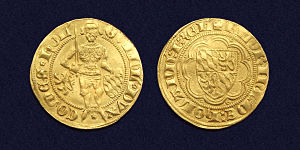
Nederlandske gylden / Historie
Hollandske guldgylden præget af grev Willem V af Holland 1350-1389.
Gylden var en møntenhed, som brugtes i Nederlandene indtil 1. januar 2002, hvor den blev erstattet af euroen.